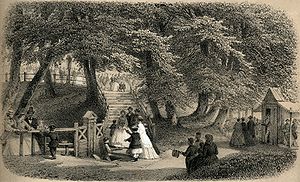
Plagiat / Eksterne henvisninger
Kirsten Piils Kilde afbildet i Danske Kirker, Slotte, Herregaarde og Mindesmærker, 1866.
Plagiat er et ord fra latin, som bruges om en efterligning, især af en kunstners eller forfatters værker, under foregivende af at arbejdet er selvstændigt og originalt kunstværk, ofte forsynet med en falsk signatur.